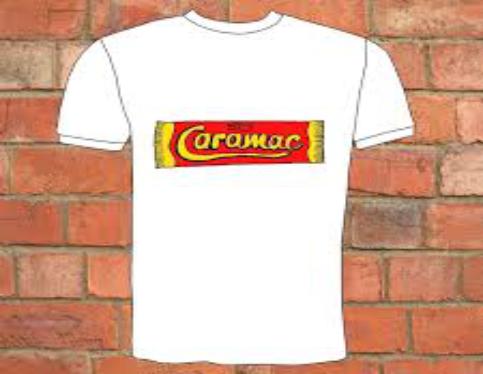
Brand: Caramac
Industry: Food